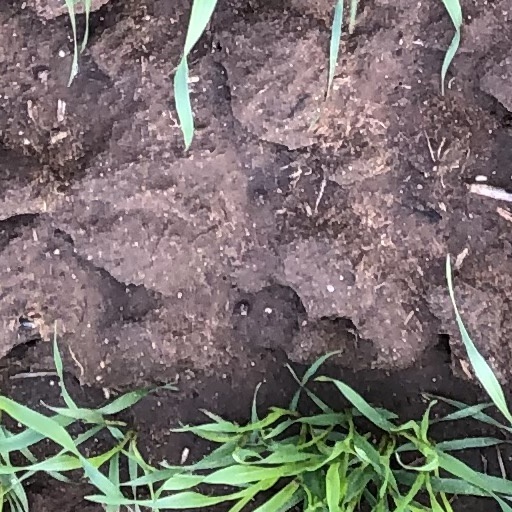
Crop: wheat